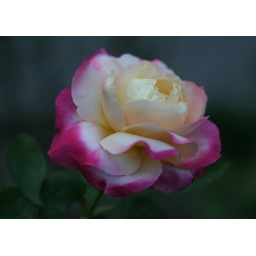
My late mother's friend June grows these beautiful roses at her home near Lake Macquarie NSW Australia.